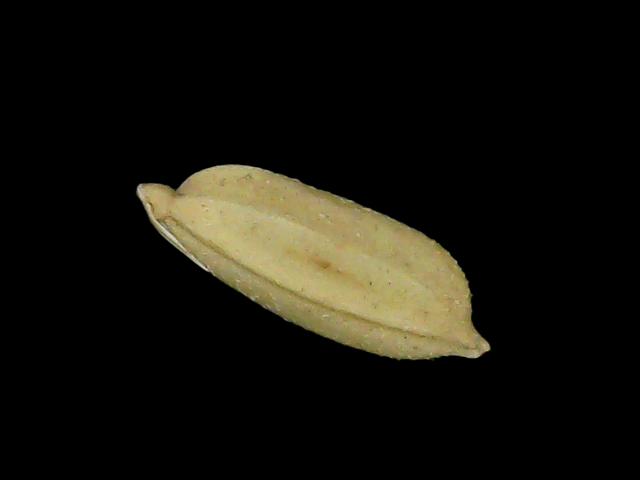
Rice variety: Bd52